Delitto al luna park

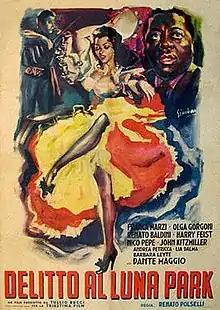
Theatrical release poster

Crime at Luna Park is a 1952 Italian crime film directed by Renato Polselli.